Mac Swinford

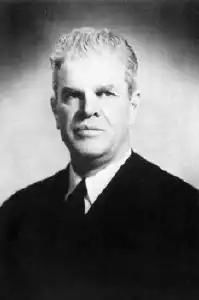
Judicial portrait of Swinford, 1976, by William P. Walsh.

Swinford was nominated by President Franklin D. Roosevelt on August 19, 1937, to the United States District Court for the Eastern District of Kentucky and the United States District Court for the Western District of Kentucky, to a new joint seat authorized by 49 Stat. 1806. He was confirmed by the United States Senate on August 20, 1937, and received his commission on August 21, 1937. He served as Chief Judge of the Eastern District from 1963 to 1969. He was a member of the Judicial Conference of the United States from 1966 to 1969. His service terminated on February 3, 1975, due to his death.